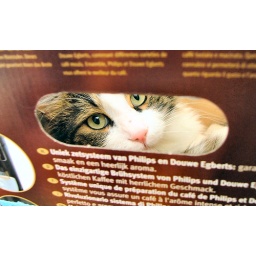
cat in the box